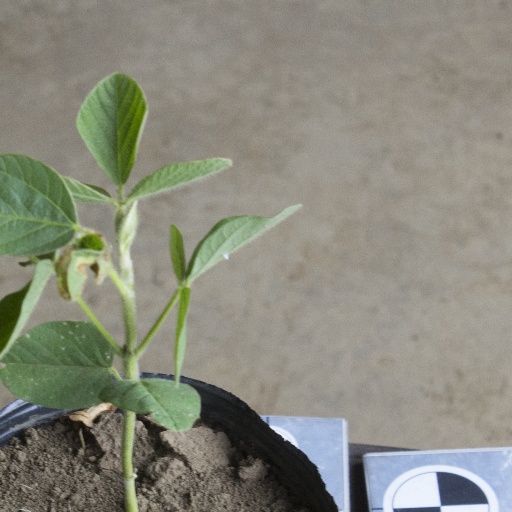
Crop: soybean